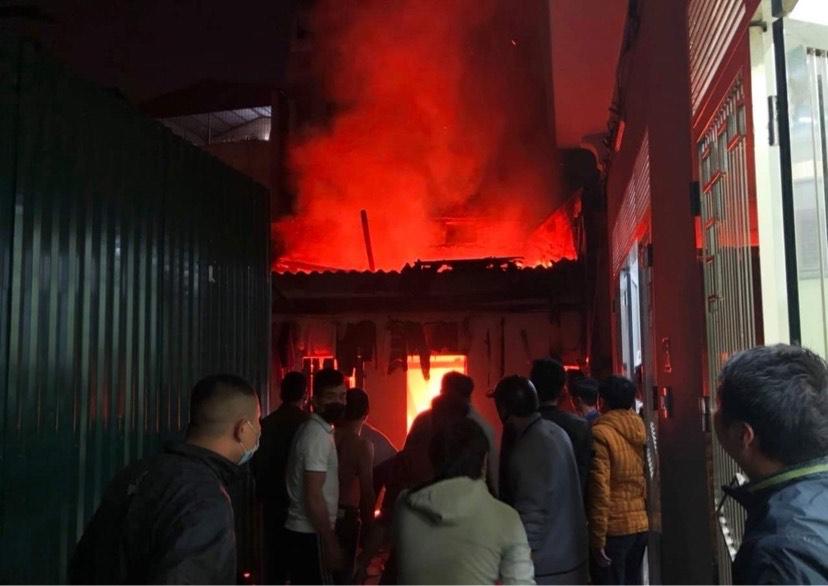
có một đám đông đang tụ tập để xem một vụ cháy